Hachiōji

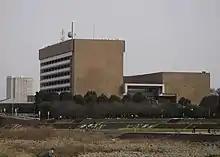
Hachiōji City Hall

In 2015, it was designated as a core city for the first time in Tokyo. It was the second first city in Tokyo Prefecture (present-day Tokyo) to implement the municipal system after Tokyo City (present-day Tokyo's 23 wards).